List of birds of Jamaica

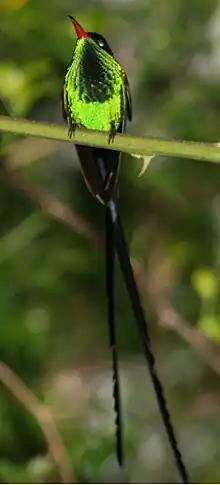
The red-billed streamertail is the national bird of Jamaica.

This is a list of the bird species recorded in Jamaica. The avifauna of Jamaica included a total of 332 species as of July 2022, according to "Bird Checklists of the World". Of them, 28 are endemic, 19 have been introduced by humans, and 159 are rare or accidental. Another species (great-tailed grackle) is concentrated in one area and might also have been introduced. Six species have been extirpated. Sixteen species are globally threatened. An additional accidental species has been added from another source.